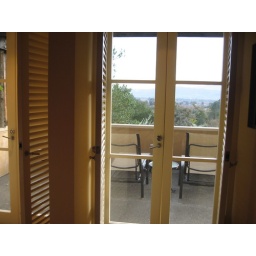
french doors in bedroom